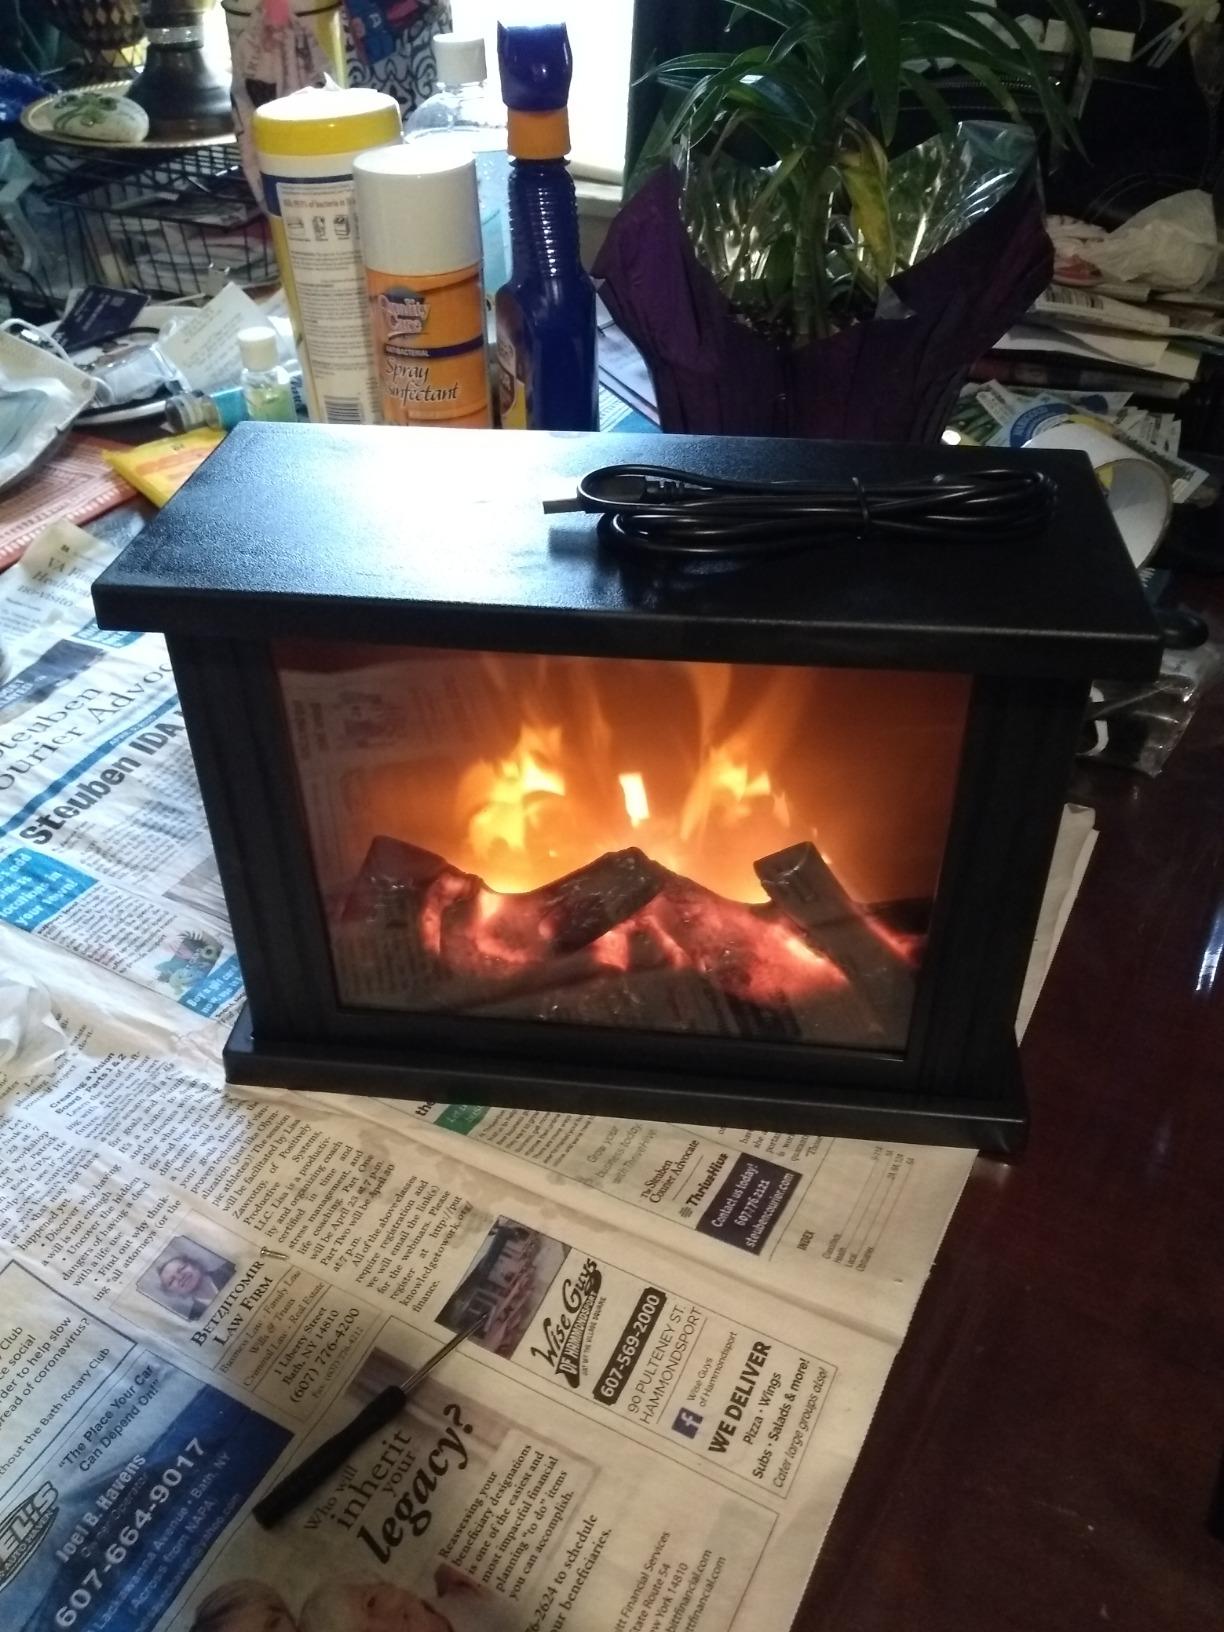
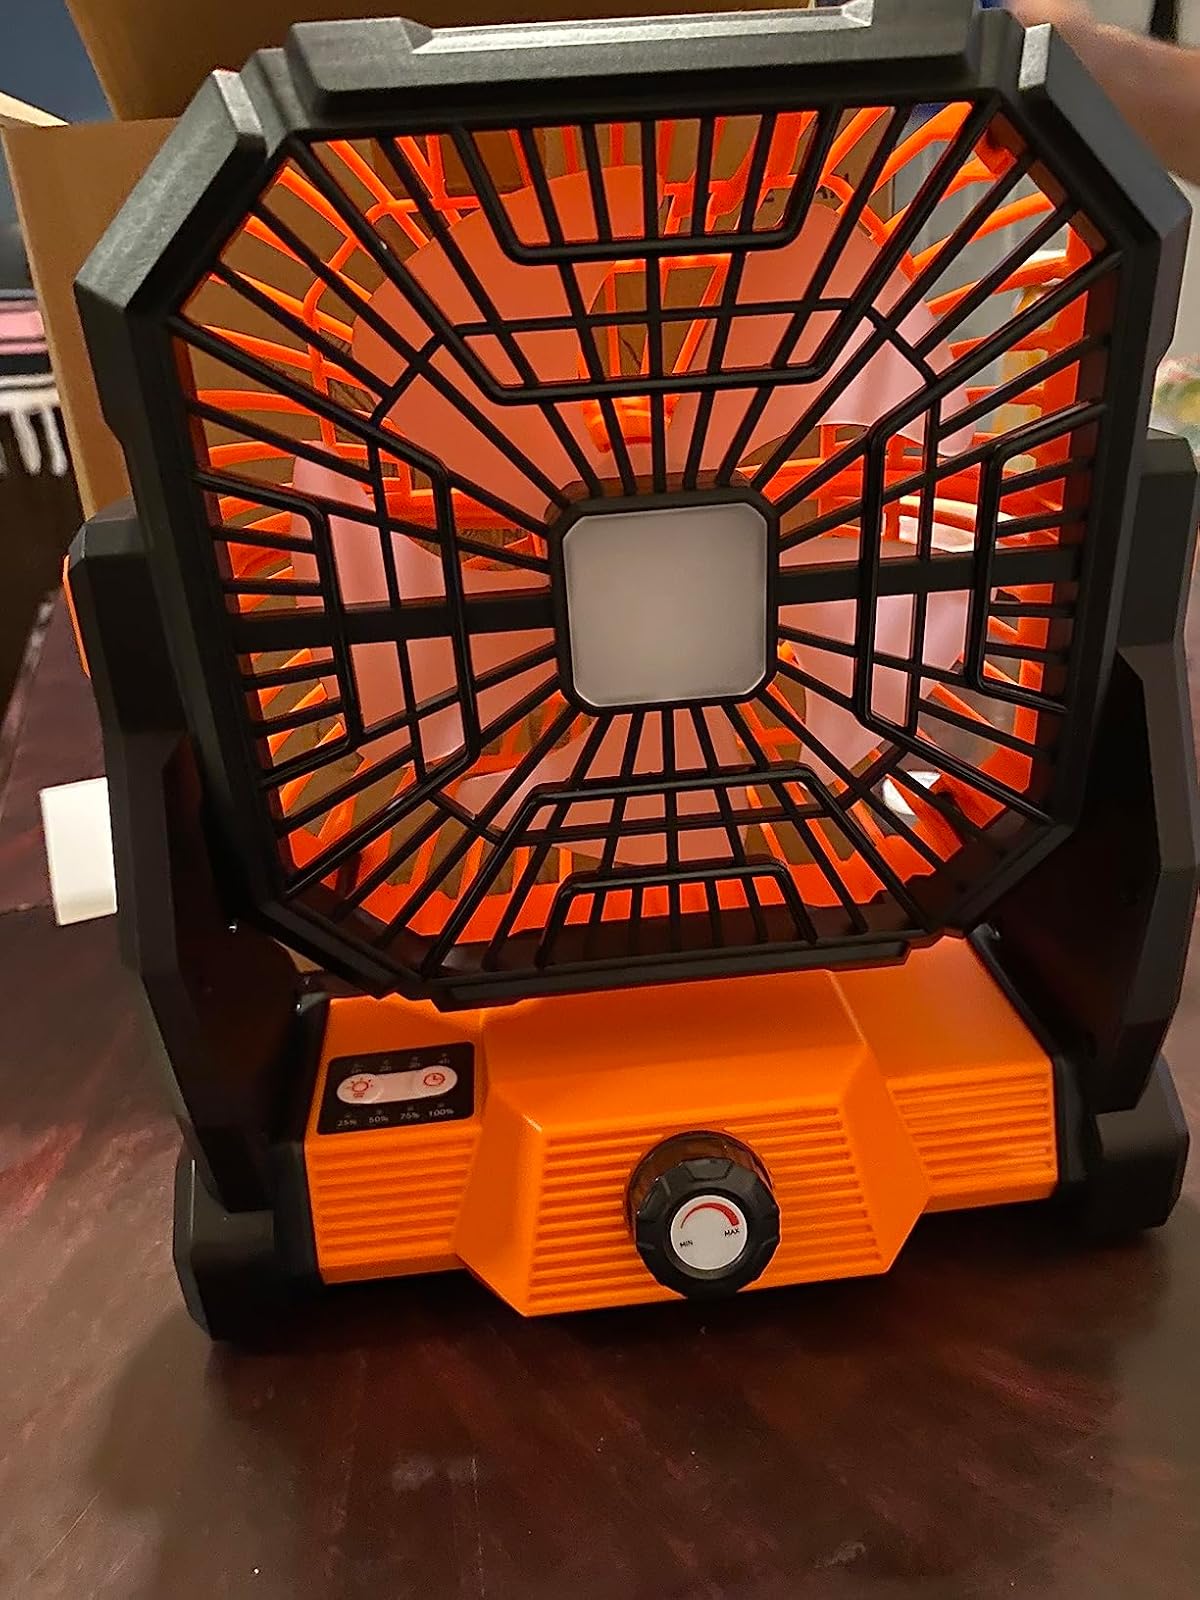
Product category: lantern
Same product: no